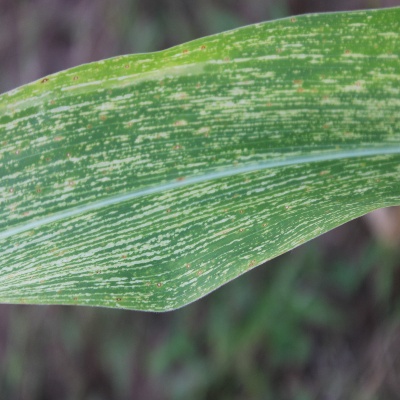
Crop: Maize
Condition: streak virus